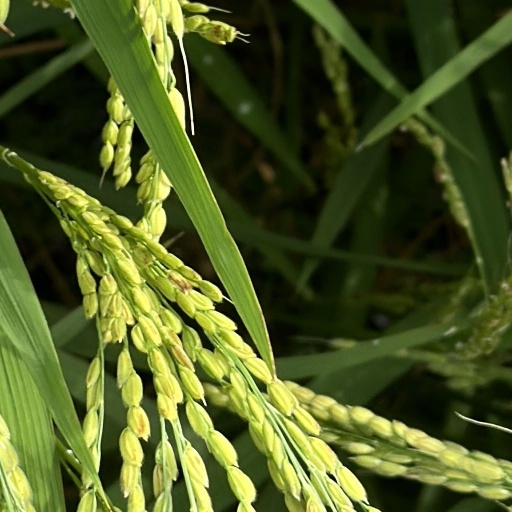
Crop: rice